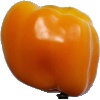
Label: yellow_pepper